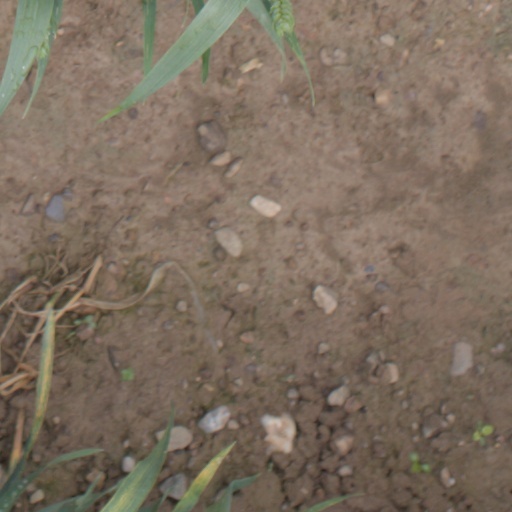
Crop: wheat